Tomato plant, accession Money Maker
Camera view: bottom (45 deg); turntable rotation: 270 degrees
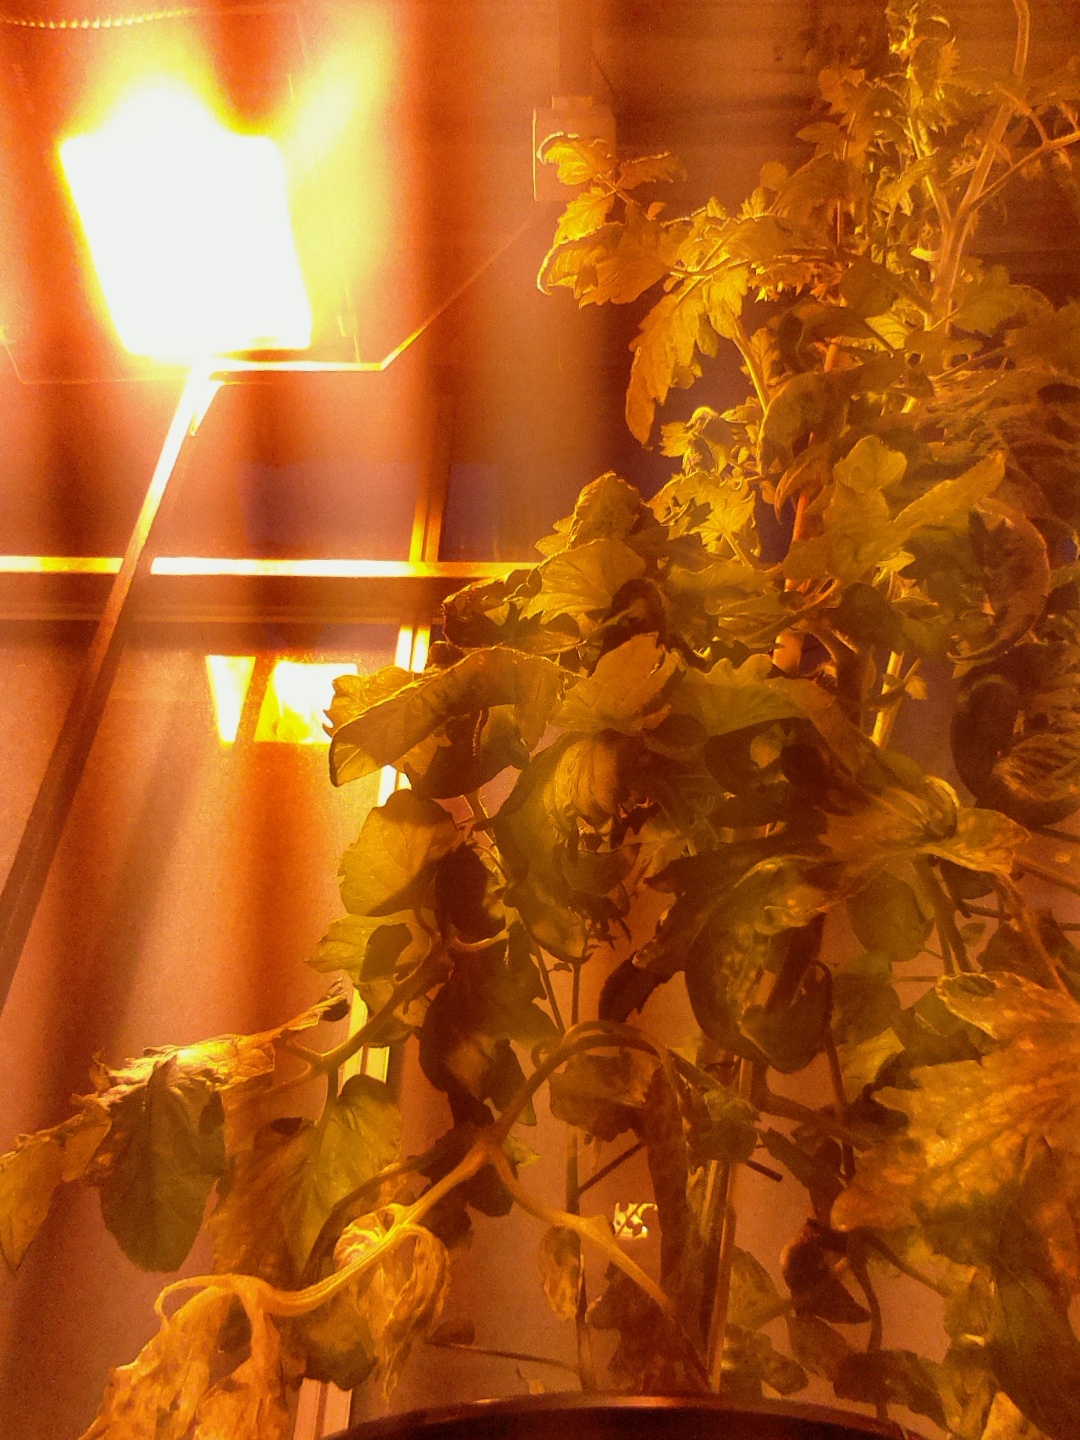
BBCH growth stage 72: 20%-30% of final fruit size